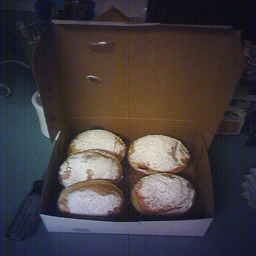
A box full of several powdered white doughnuts.
Box of donuts covered with powdered sugar on counter top.
Doughnuts with frosting sit in a cardboard box.
an open box of doughnuts on a table
Five donuts with sugar coating are sitting in a box.